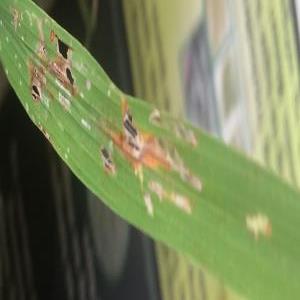
Disease: Blast